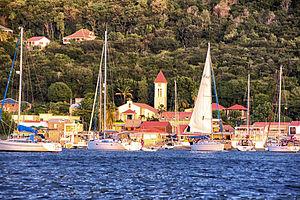
Une balade bateau au départ de Deshaies